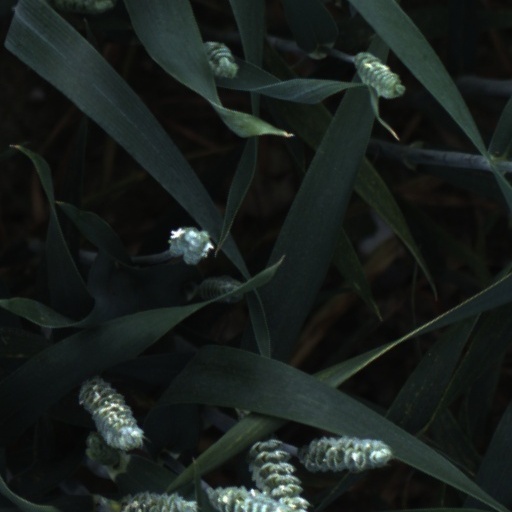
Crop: wheat